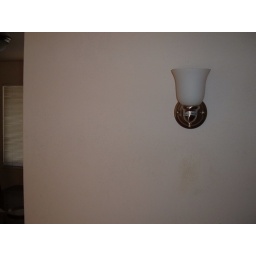
black marks on a wall in living room